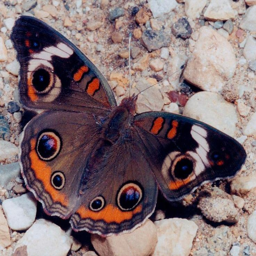
* the many eyes of a butterfly .